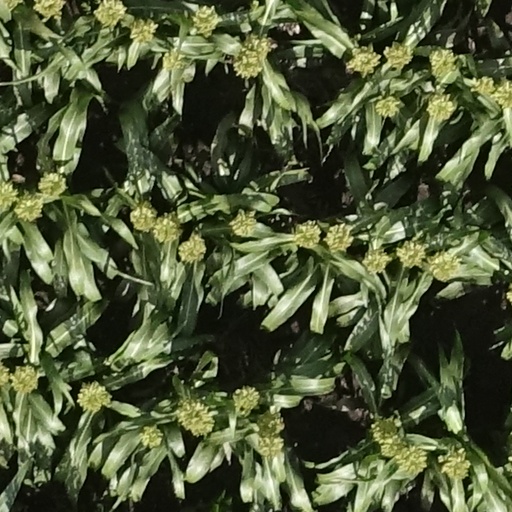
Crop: sorghum